1st Airborne Division (United Kingdom)

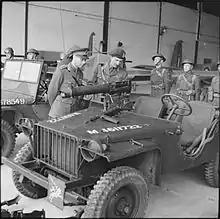
King George VI inspects an airborne jeep fitted with a Vickers machine gun during a visit to the airborne forces in Southern Command, 21 May 1942. With him is Major General "Boy" Browning, GOC of the 1st Airborne Division.

The 3rd Parachute Brigade was formed in November 1942 and assigned to the 1st Airborne Division. The brigade, under Brigadier Alexander Stanier, comprised the 7th (Light Infantry) Parachute Battalion, previously the 10th Battalion, Somerset Light Infantry, the 8th (Midlands) Parachute Battalion, converted from the 13th Battalion, Royal Warwickshire Regiment, and the 9th (Eastern and Home Counties) Parachute Battalion, formerly the 10th Battalion, Essex Regiment.